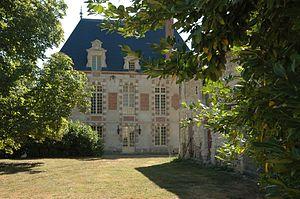
Façade Nord This building is indexed in the Base Mérimée, a database of architectural heritage maintained by the French Ministry of Culture,
La Croix-Saint-Leufroy est une ancienne commune française, située dans le département de l'Eure en région Normandie, devenue le 1ᵉʳ janvier 2016 une commune déléguée au sein de la commune nouvelle de Clef-Vallée-d'Eure.